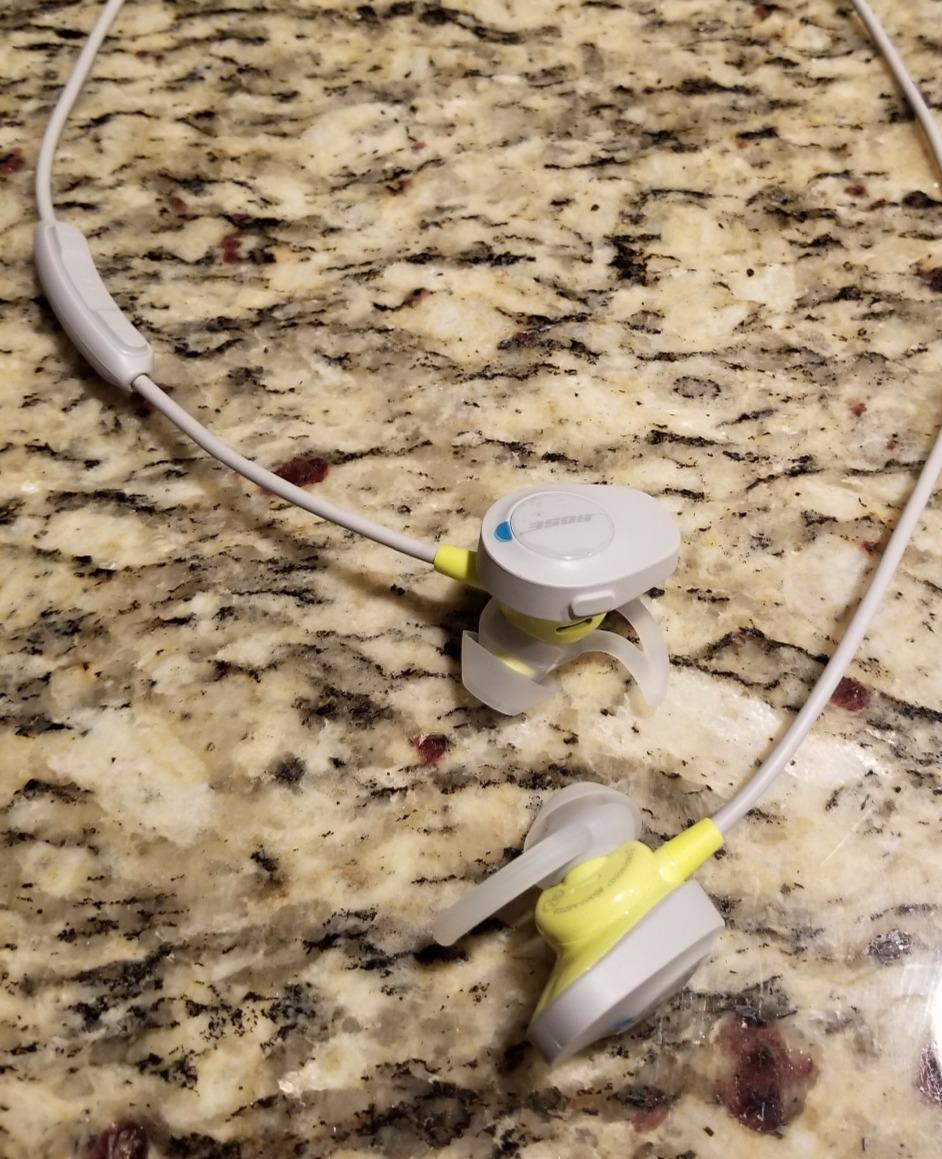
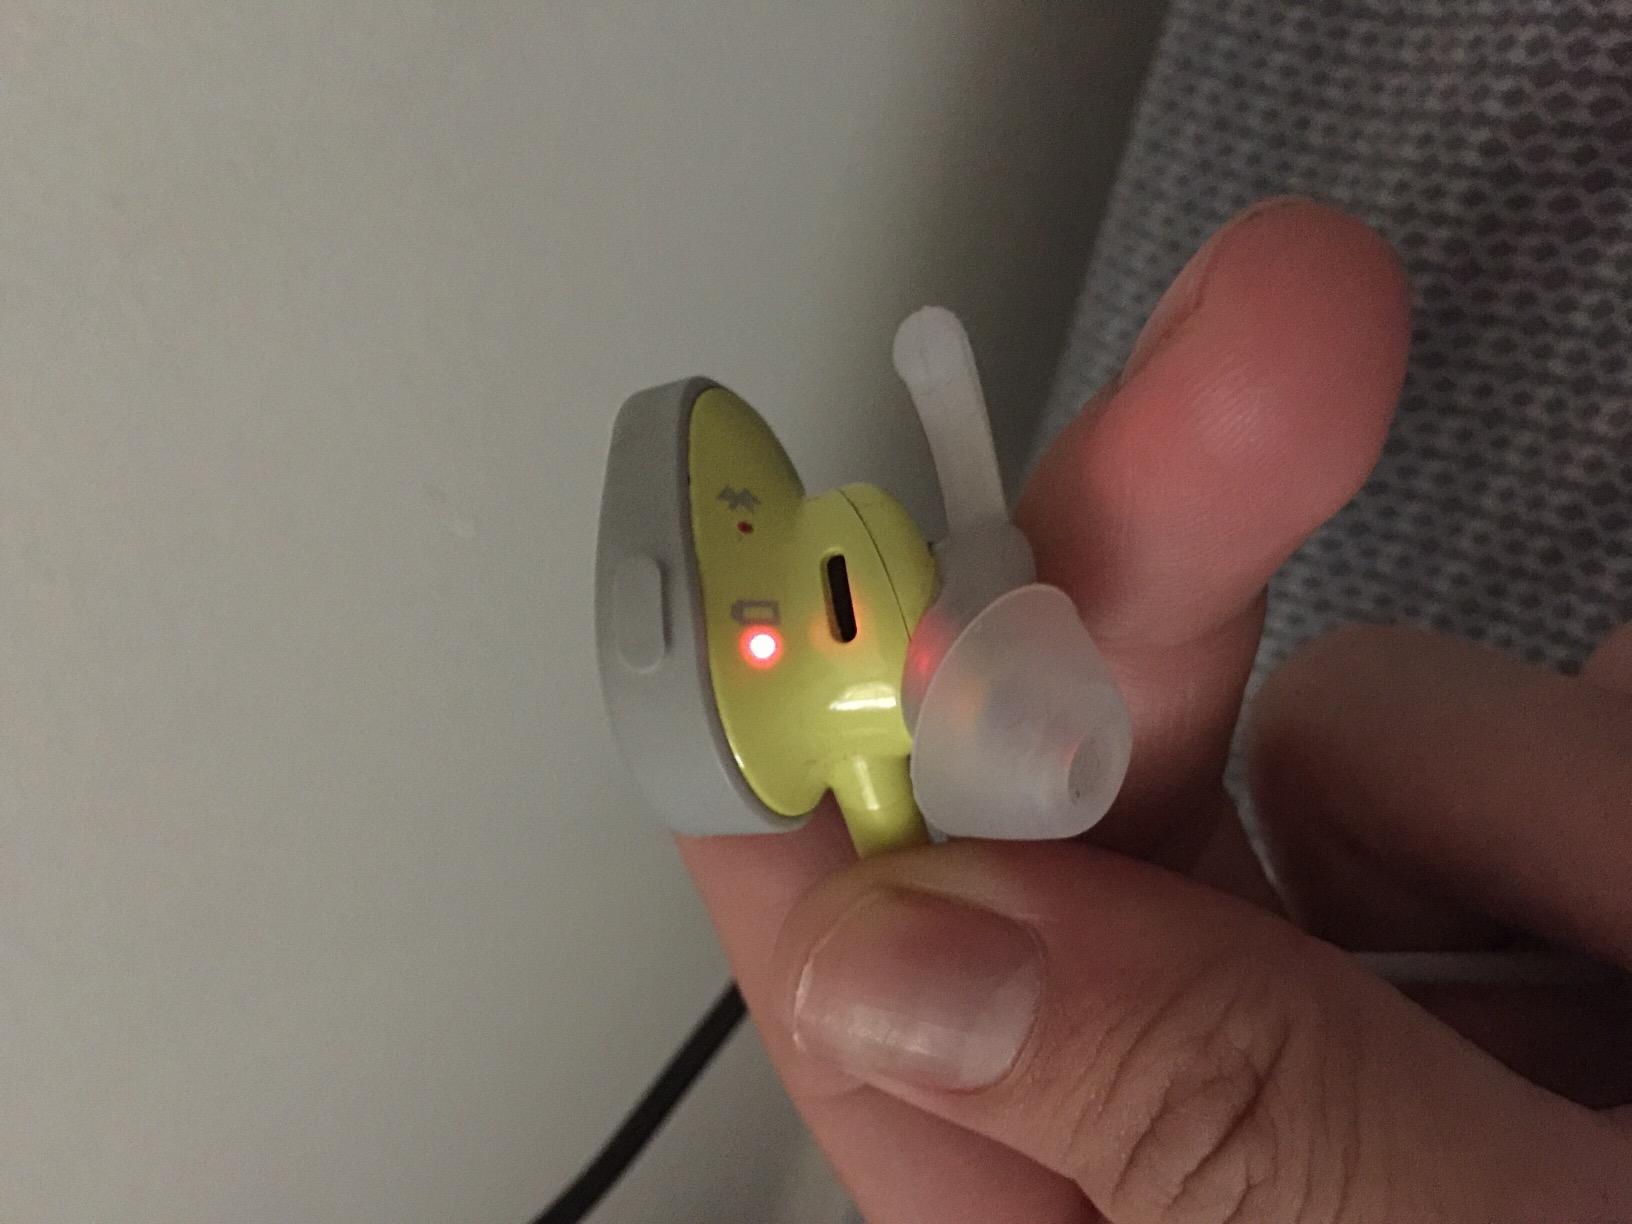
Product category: headphones
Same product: yes